Range anxiety

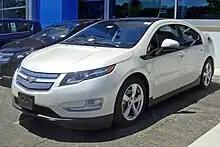
The Chevrolet Volt is a series plug-in hybrid referred by General Motors as "an electric car with extended range."

Tesla Motors designed its Model S to allow fast battery swapping. In June 2013, Tesla announced their goal to deploy a battery swapping station in each of its supercharging stations. At a demonstration event Tesla showed that a battery swap operation with the Model S takes just over 90 seconds, about half the time it takes to refill a gasoline-powered car used for comparison purposes during the event.